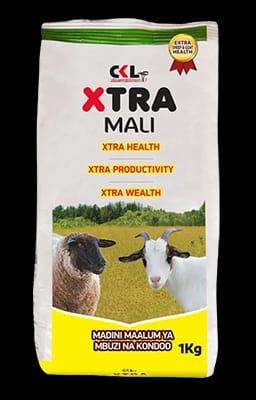
Dawa ya mifugo maalumu inayotumika kwa mbuzi na kondoo, ambayo ina madini maalumu inayosadia mifugo hao kukua kwa haraka; ikiwa imehifadhiwa vizuri katika pakiti iliyotengenezwa kwa plastiki.